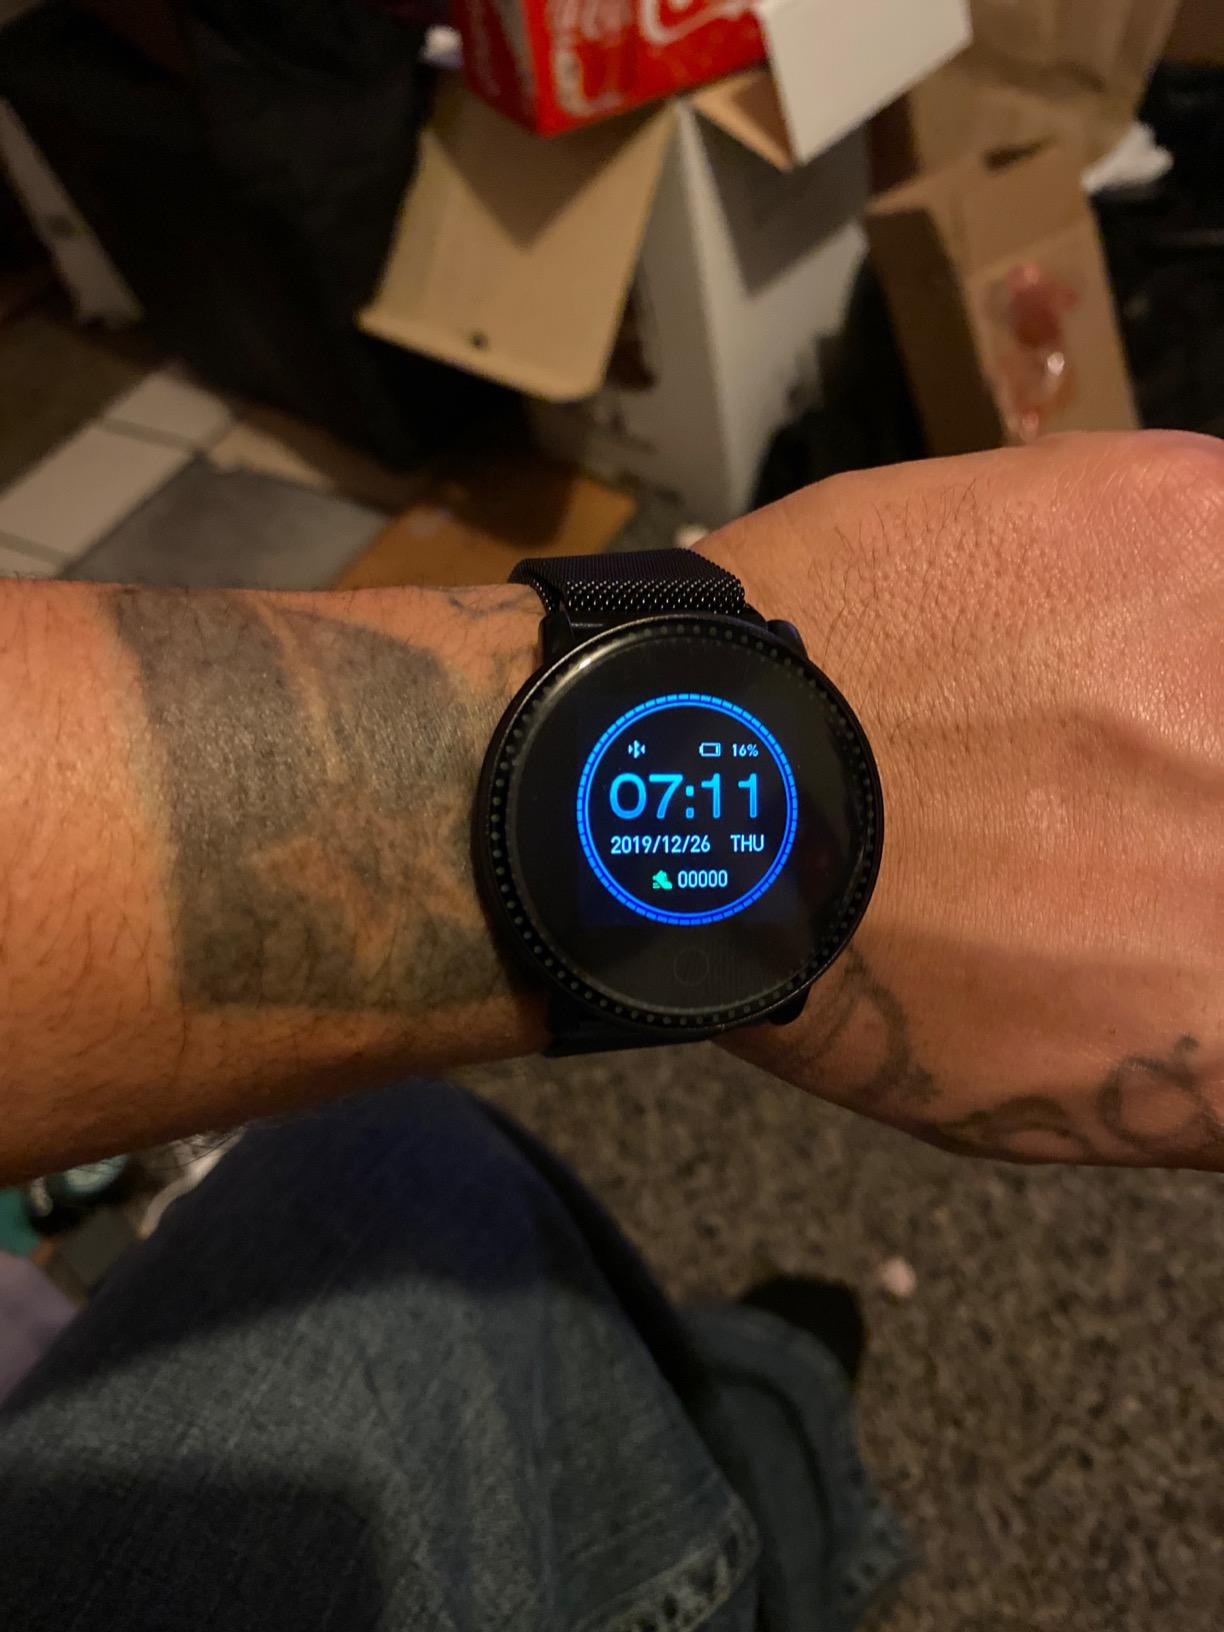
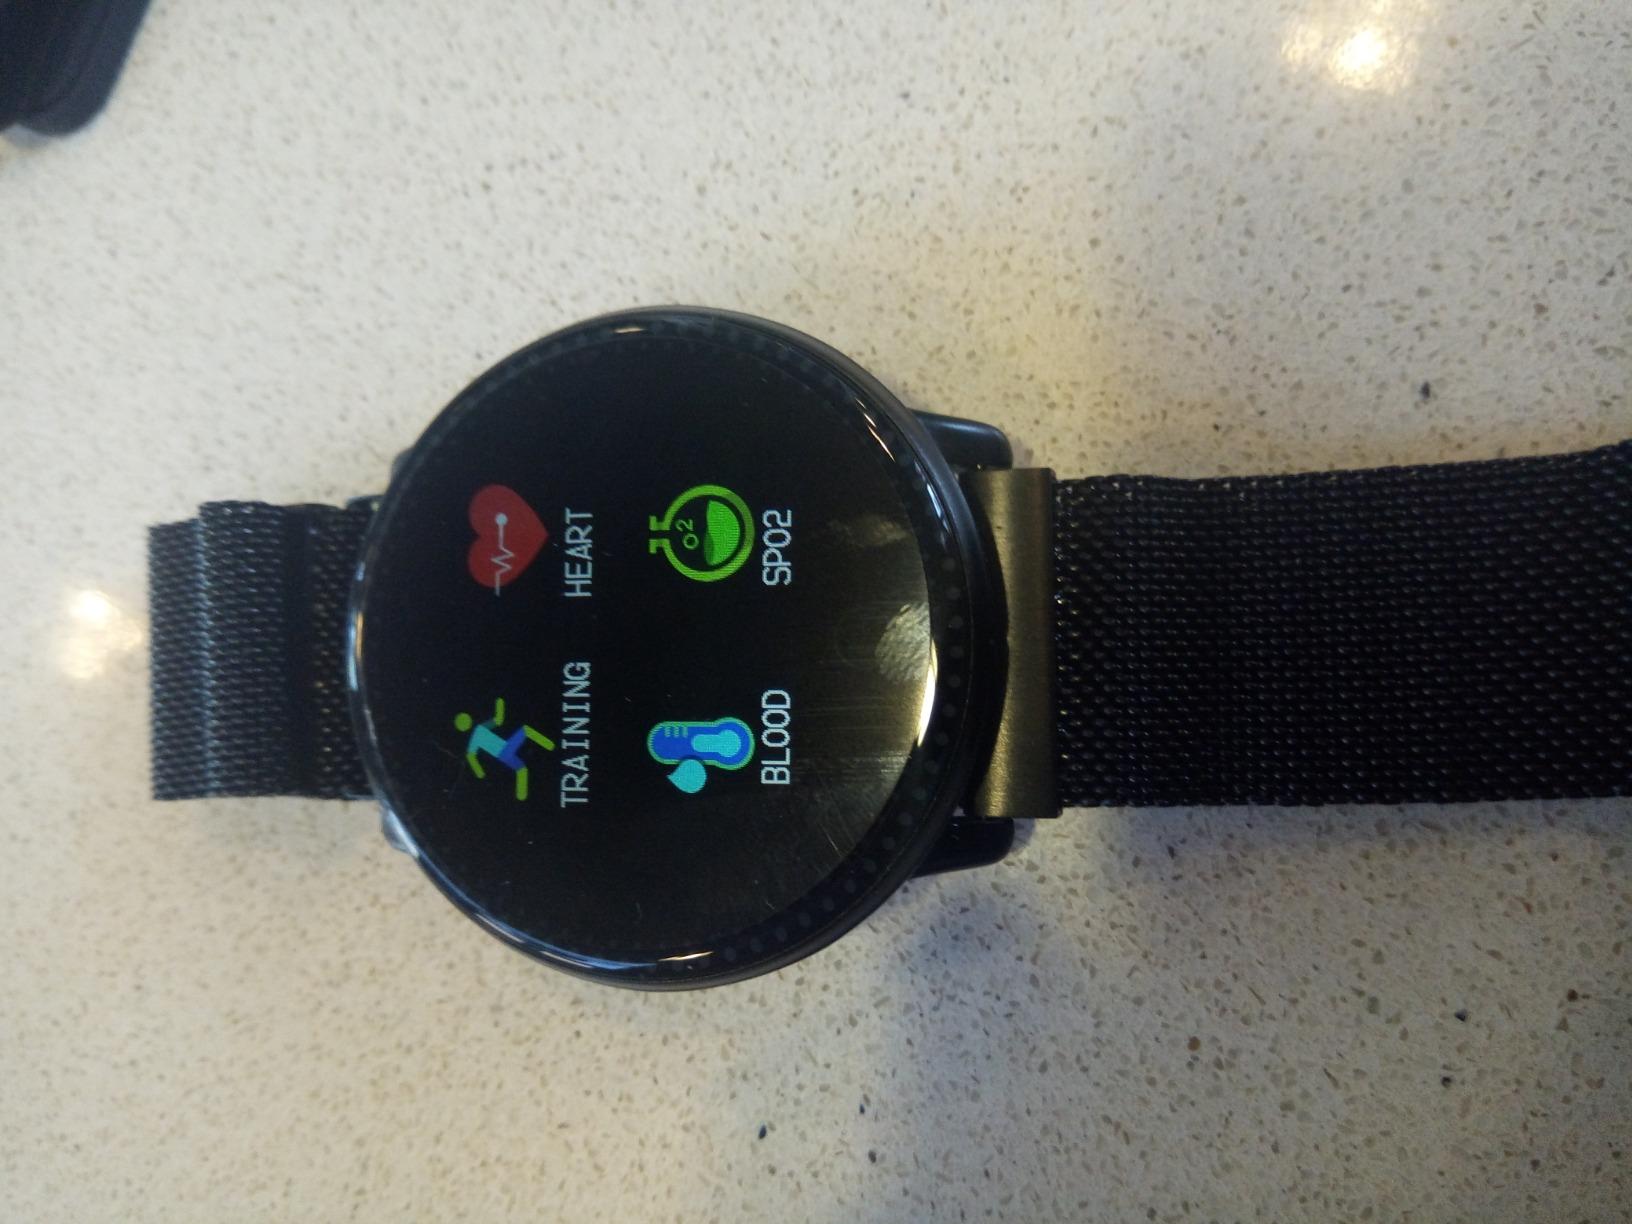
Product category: smartwatch
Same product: yes